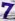
Number: 7